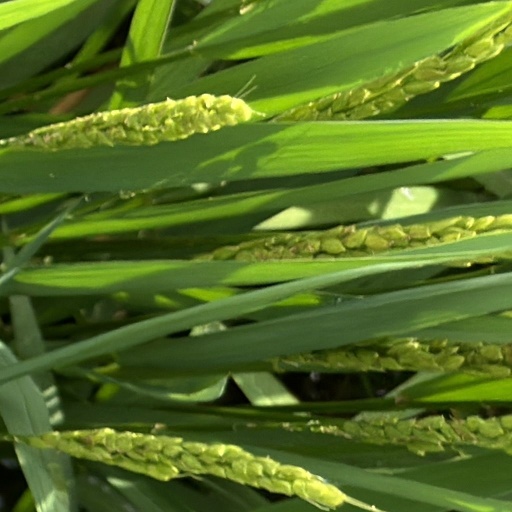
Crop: rice